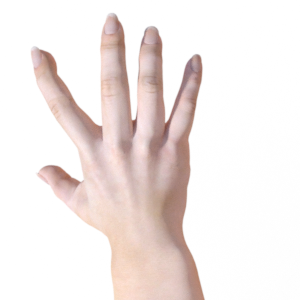
Label: paper